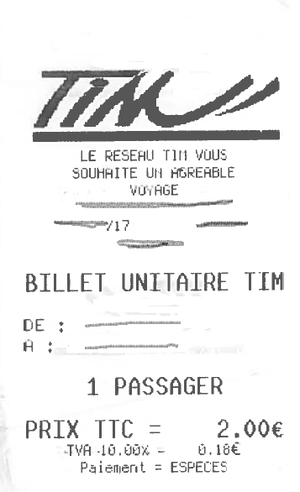
Billet unitaire TIM (tranports interurbains du morbihan)
Le réseau TIM est un service de transport en commun interurbain desservant la plupart des communes du département du Morbihan.